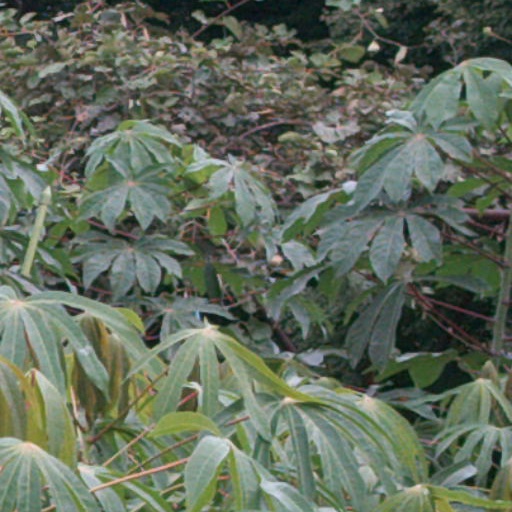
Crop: cassava